Julieum 4 Perum

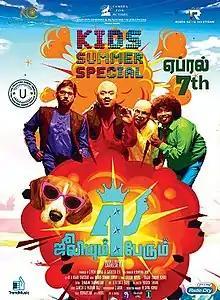

Julieum 4 Perum is a 2017 Indian Tamil-language comedy drama film written and directed by R. V. Satheesh. The film features Amudhavanan, George Vijay Nelson, R. V. Satheesh, Yoganand, and Alya Manasa in the lead roles, while Mahanadi Shankar and Jaguar Thangam play supporting roles. The music was composed by Raghu Sravan Kumar with cinematography by K. A. Rowin Bhaskar. The film began production during early 2016 and was released on 7 April 2017.